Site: brandenburg
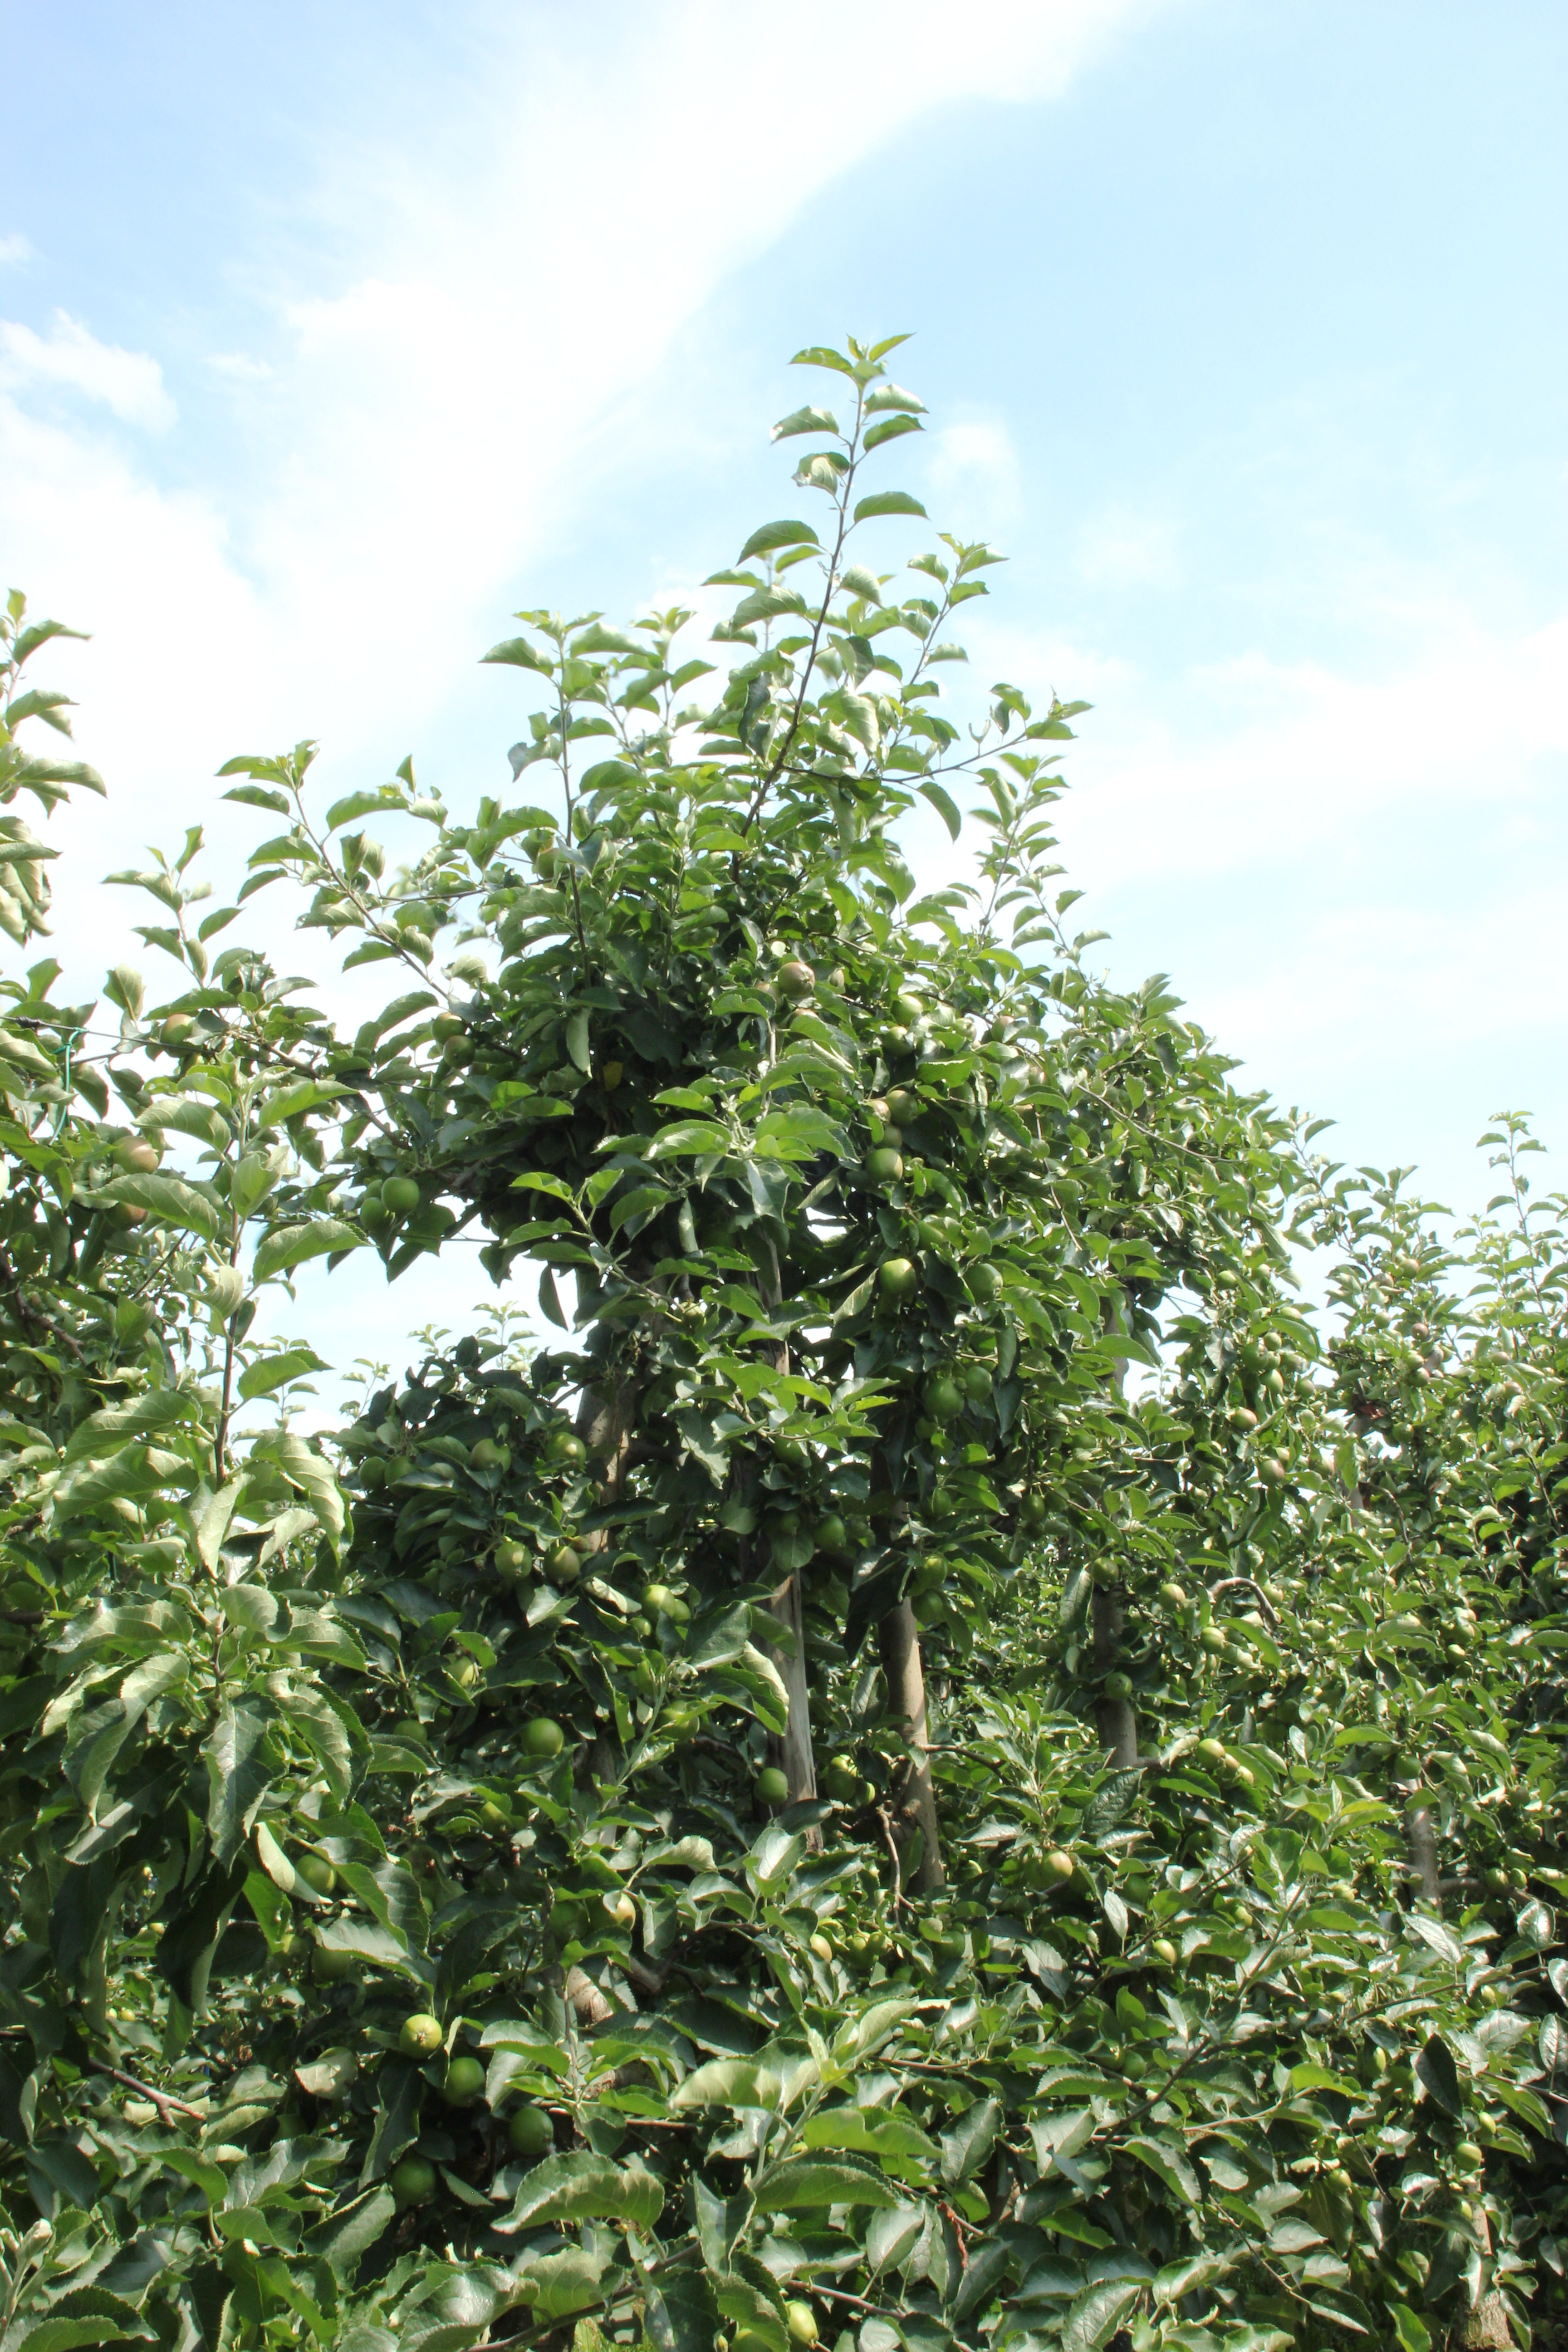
Growth stage (BBCH 74): Development of fruit